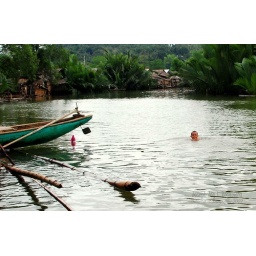
dipping in the cool water of the river